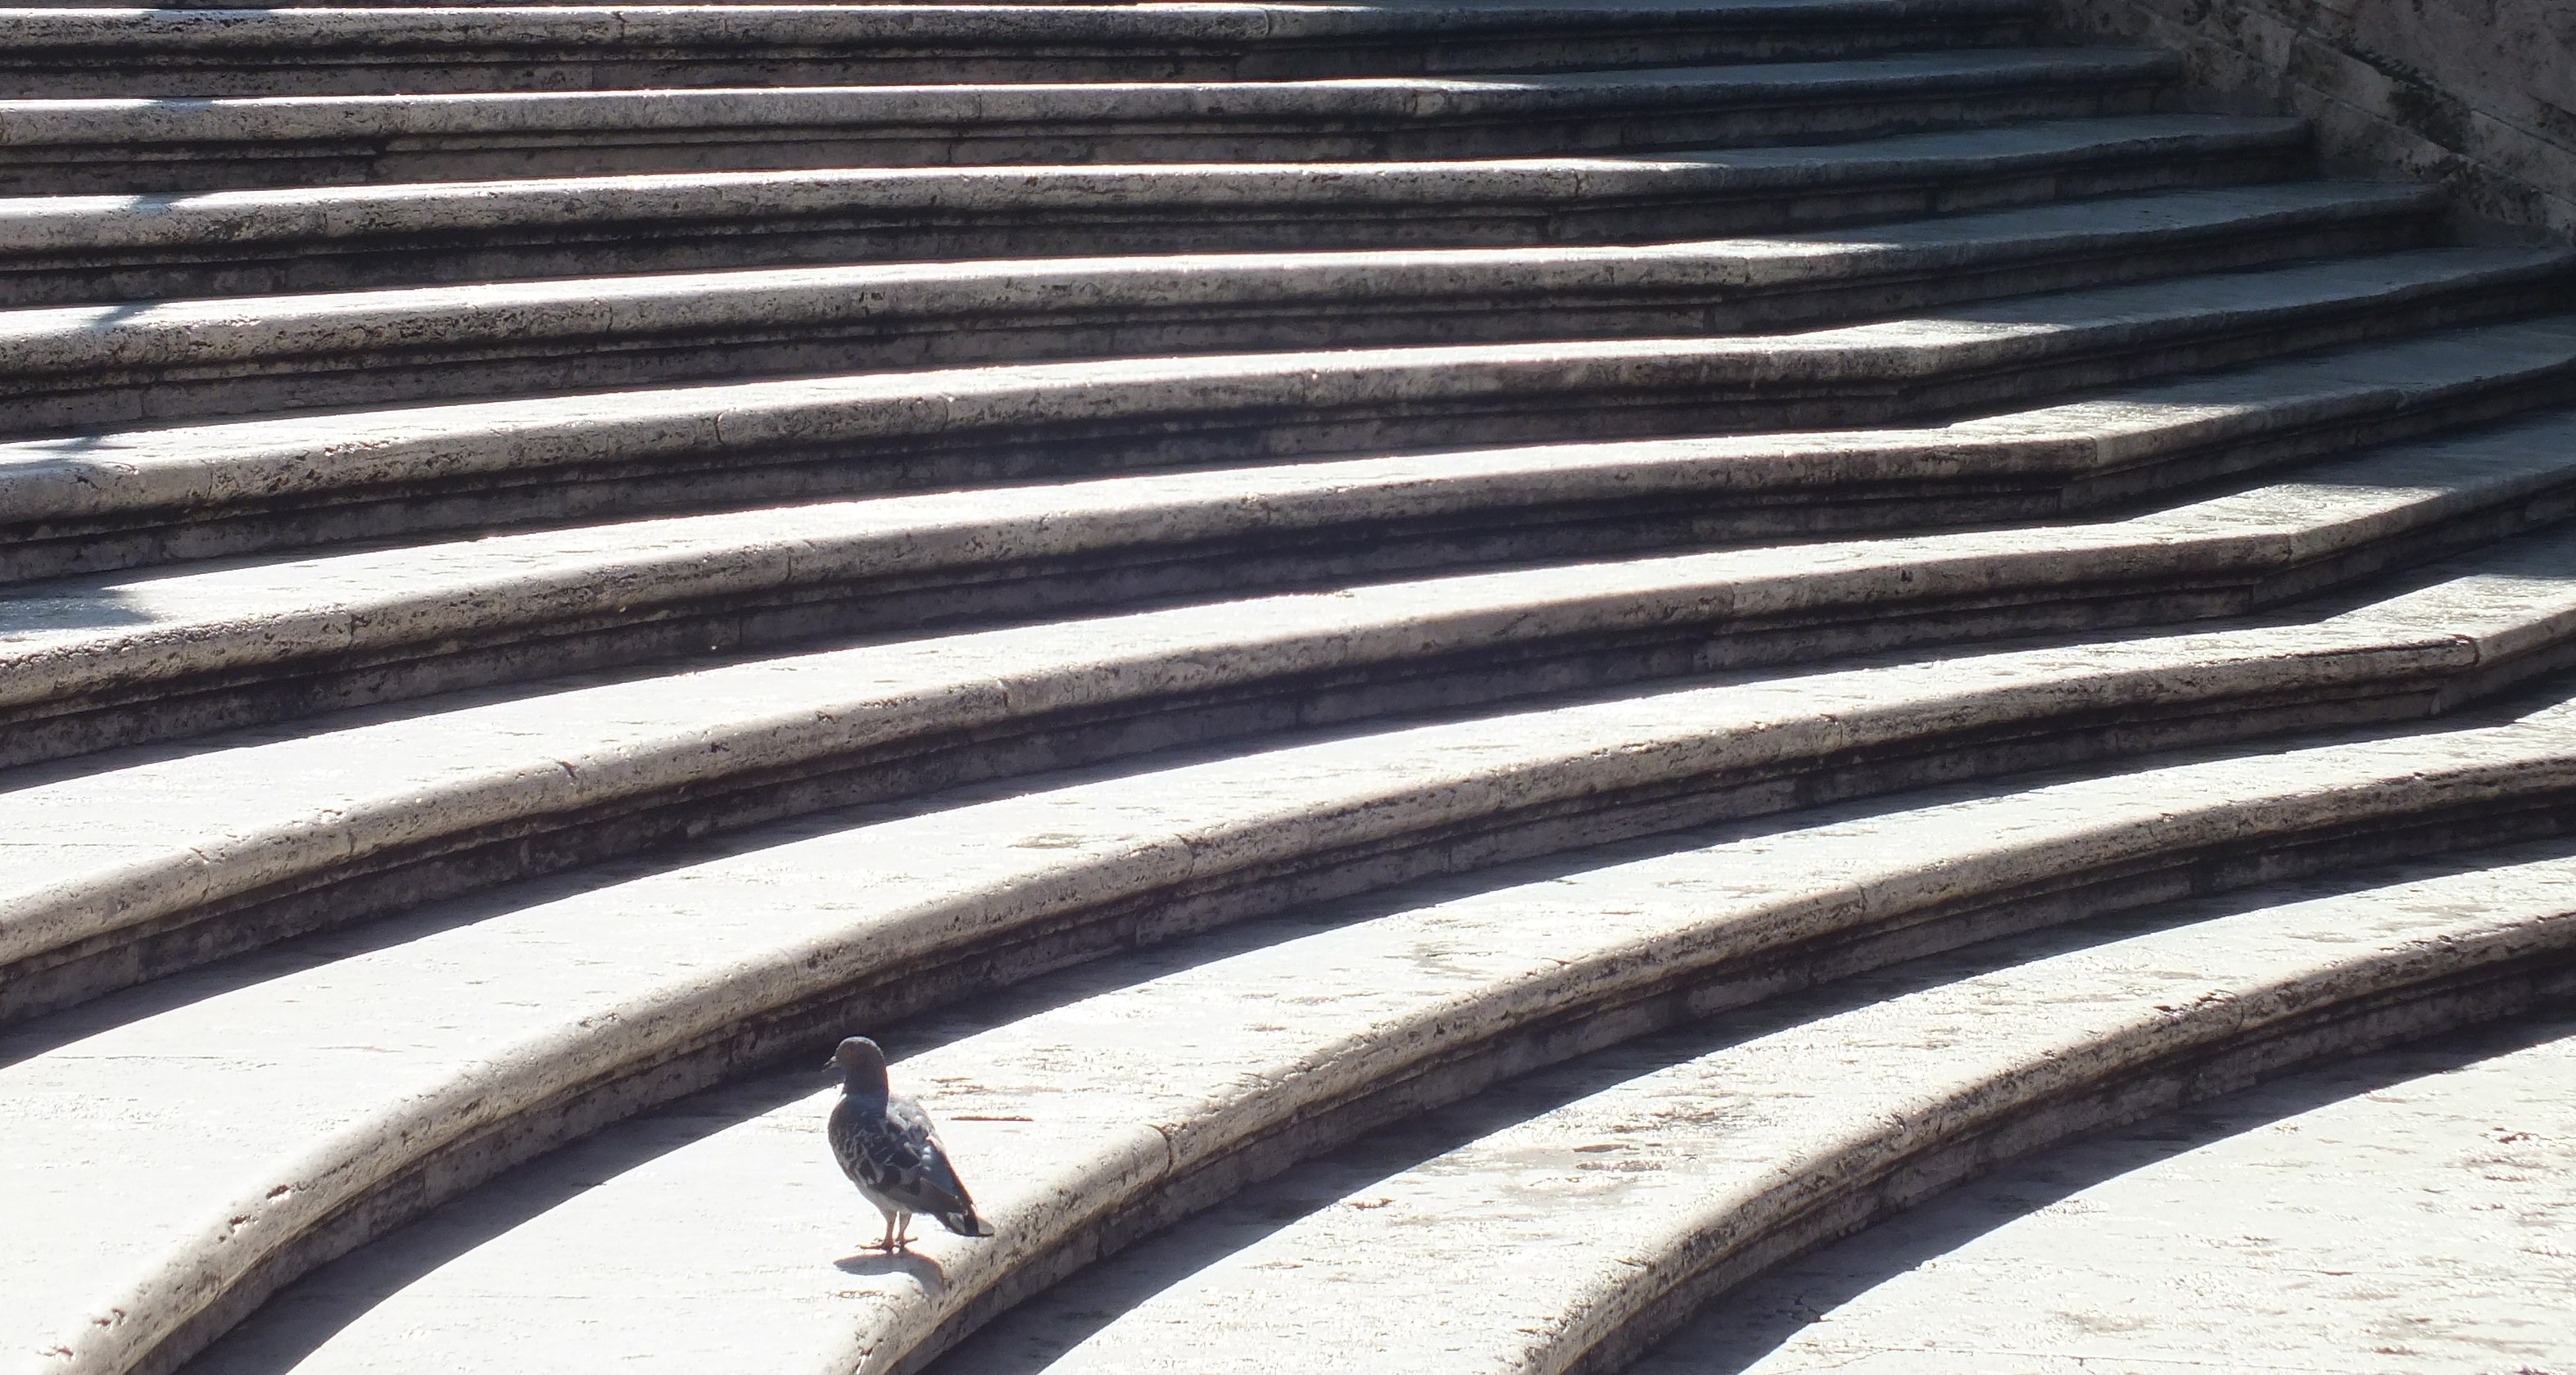
nature, outdoor, wilderness, bird, wood, wheel, spiral, floor, animal, fly, staircase, wildlife, wild, line, beak, mammal, ancient, freedom, stairway, feather, avian, material, tire, majestic, pigeon, rome, stairs, wings, vertebrate, creature, roma, iron, tread, flooring, spanish steps, outdoor structure, automotive tire